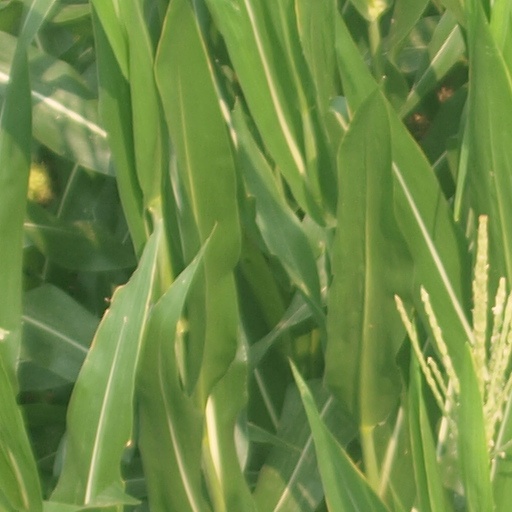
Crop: maize; corn